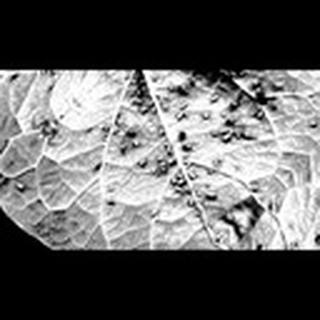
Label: cotton_aphids